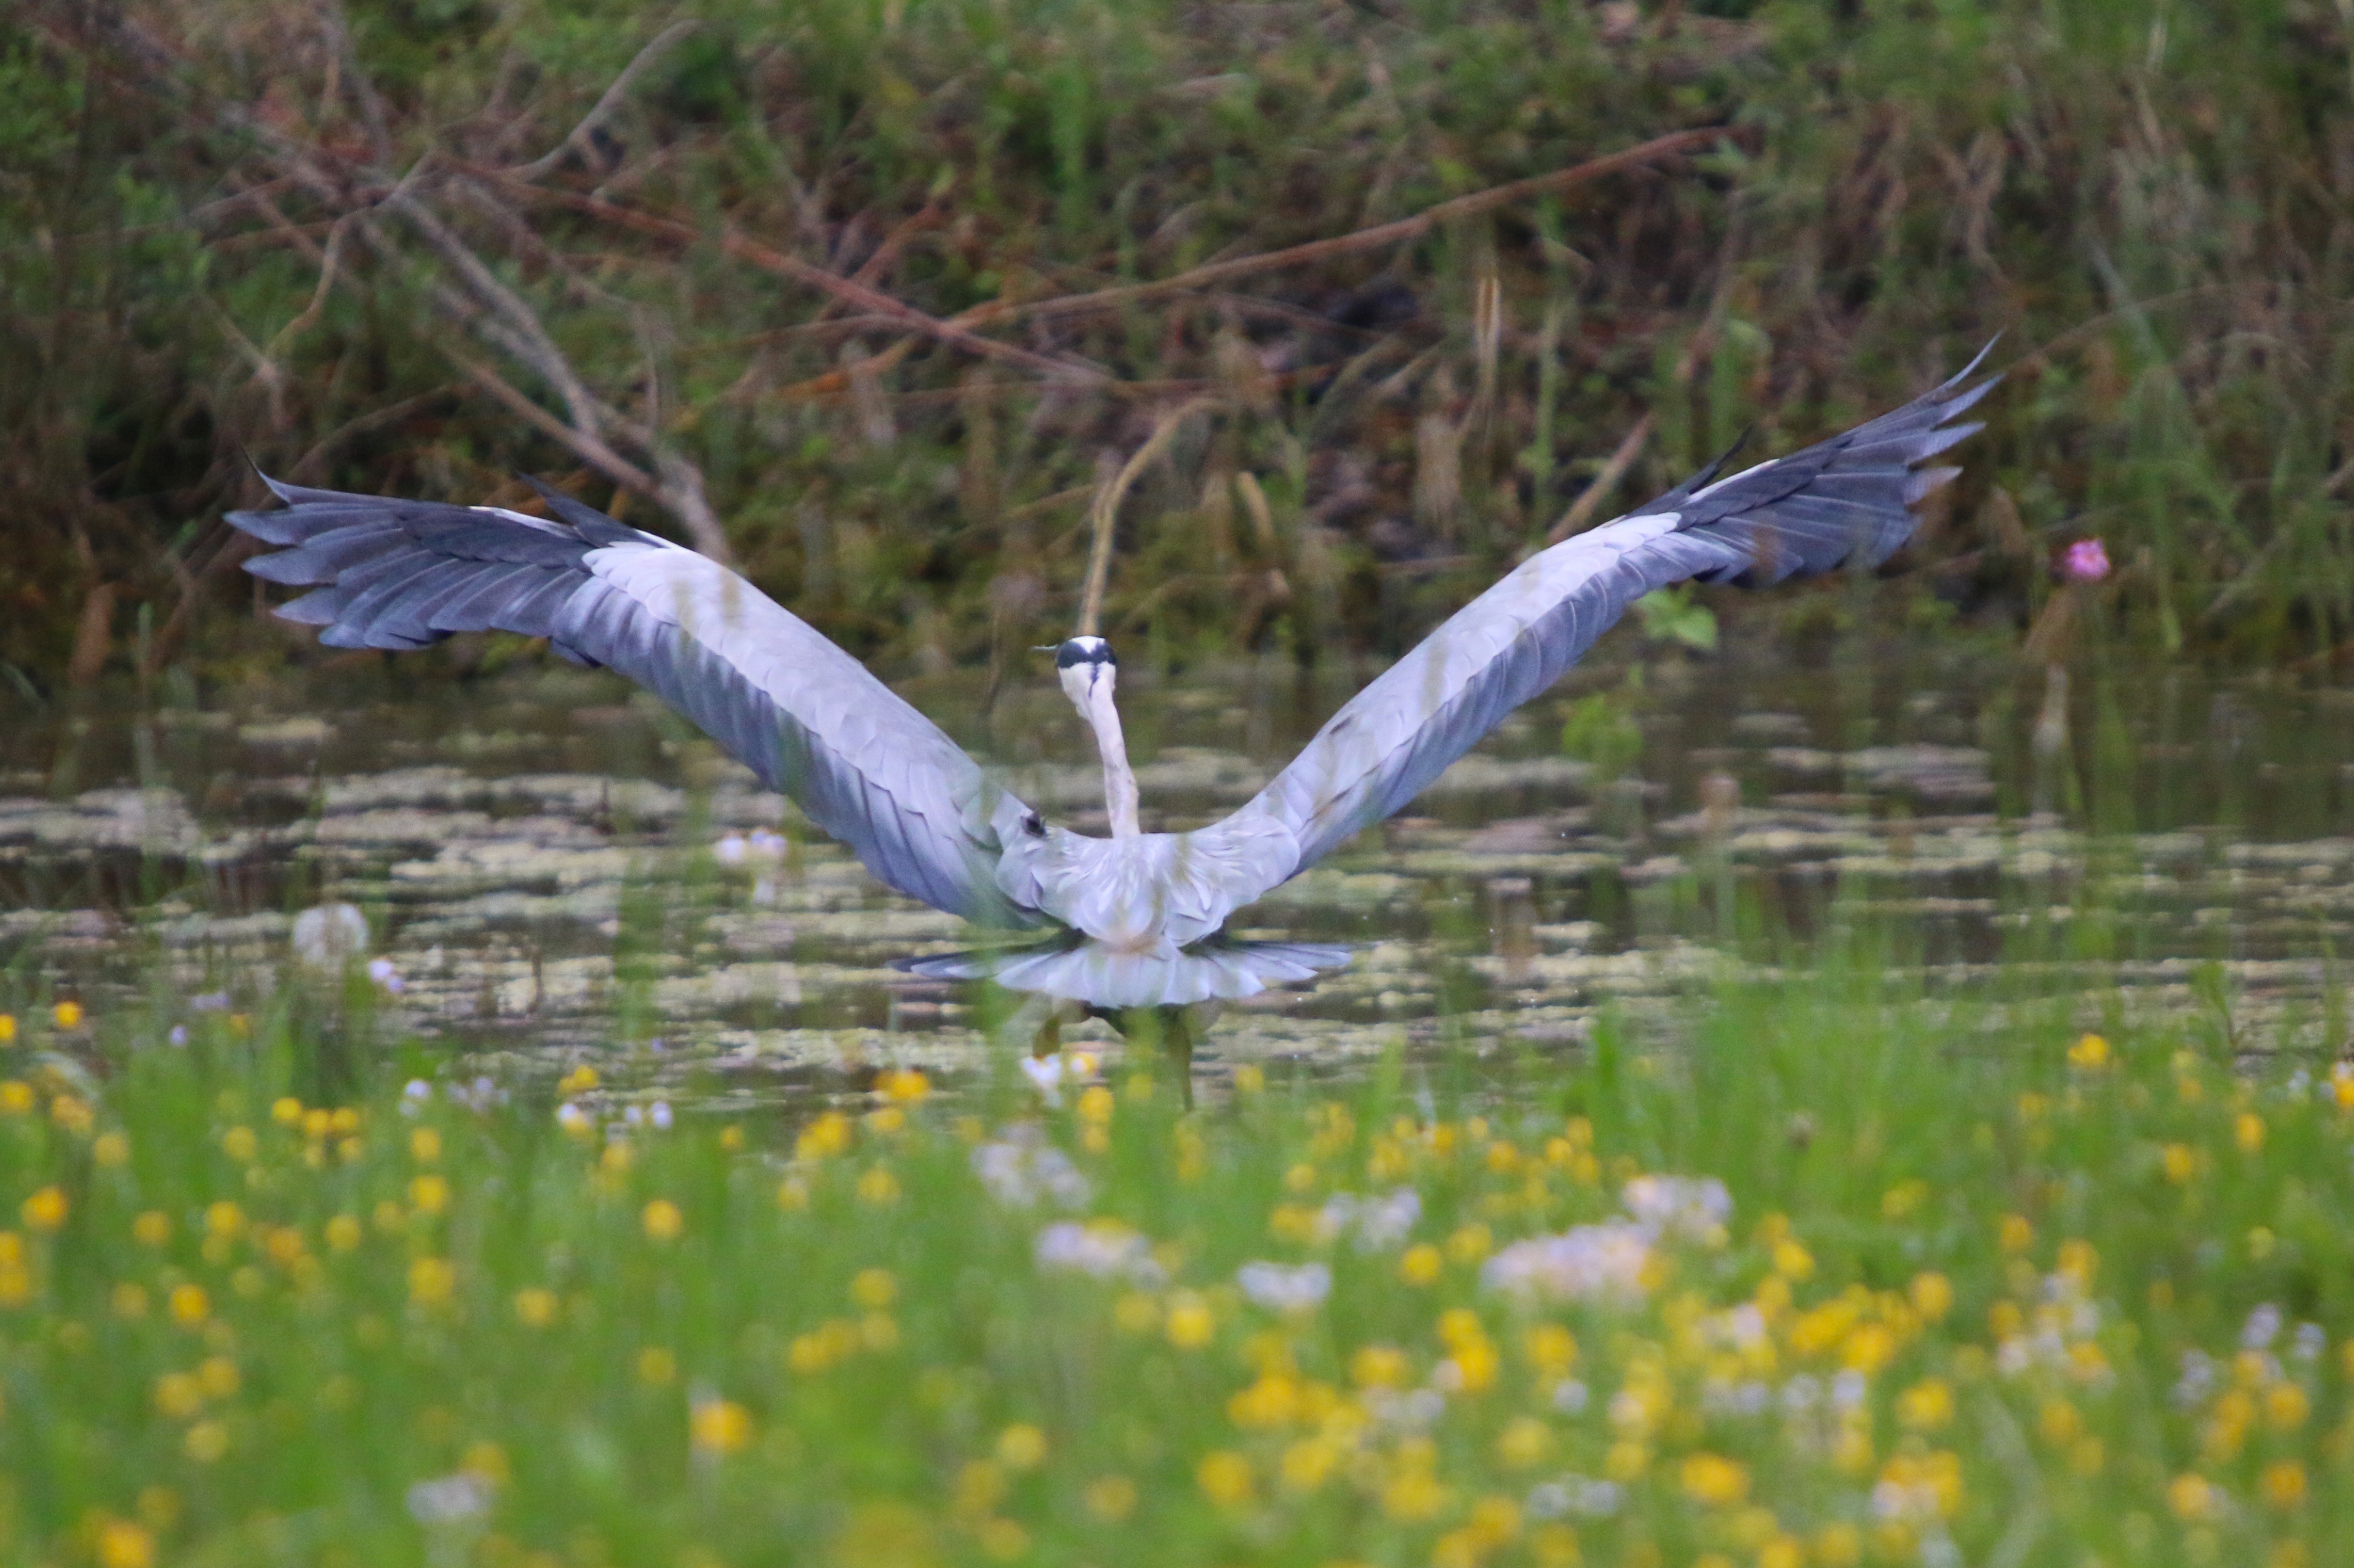
bird, wing, meadow, prairie, seabird, pond, wildlife, beak, fauna, start, birds, animals, wetland, vertebrate, heron, grey heron